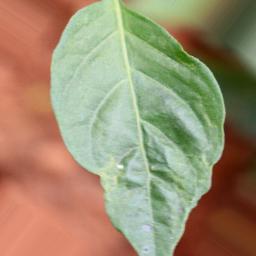
Label: mites_and_trips